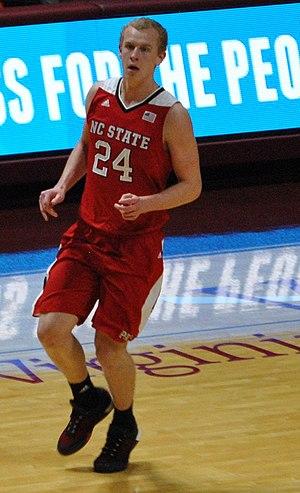
Maverick Rowan, né le 14 juillet 1996, à Fort Lauderdale, en Floride, est un joueur américain de basket-ball. Il évolue aux postes d'arrière et d'ailier.